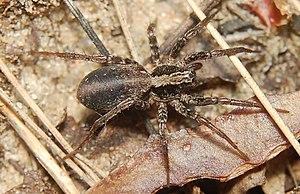
Xerolycosa miniata est une espèce d'araignées aranéomorphes de la famille des Lycosidae.
Les Lycosidae sont une famille d'araignées aranéomorphes.